Hiroshima mon amour

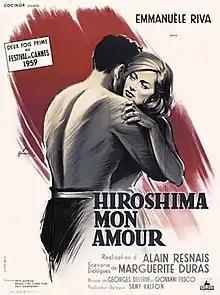
Theatrical release poster

(lit.) is a 1959 romantic drama film directed by French director Alain Resnais and written by French author Marguerite Duras.